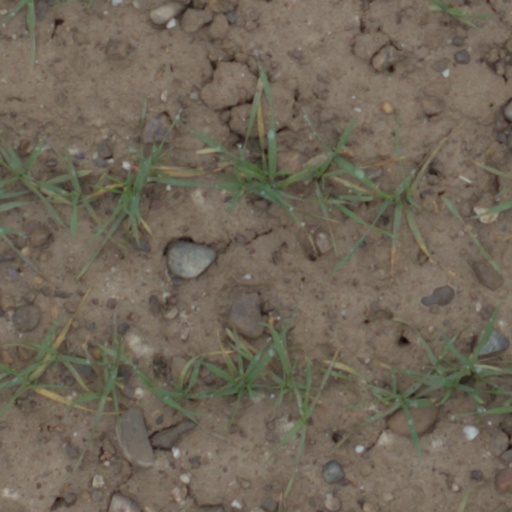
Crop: wheat